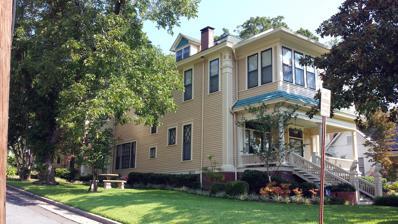
Building: Walter Beauchamp House
Country: United States of America
Year built: 1905
Historic house in Arkansas, United States United States historic place Walter Beauchamp House U.S. National Register of Historic Places U.S. Historic district Contributing property Show map of Arkansas Show map of the United States Location 492 Prospect Ave., Hot Springs, Arkansas Coordinates 34°30′27″N 93°3′37″W / 34.50750°N 93.06028°W / 34.50750; -93.06028 Area less than one acre Built 1905 ( 1905 ) Architectural style Colonial Revival, double-decker-style Part of Quapaw-Prospect Historic District ( ID99000821 ) NRHP reference No. 94000470 Significant dates Added to NRHP May 19, 1994 Designated March 8, 2002 The Walter Beauchamp House is a historic house at 492 Prospect Avenue in Hot Springs, Arkansas .  Built in 1905, it is a "double decker" single-family house, unusual both for its setting on a spacious lot, and for the style, which is generally uncommon in Hot Springs.  Houses of this type are typically found on narrow lots in densely-built urban areas and have two units; this one is set on a larger lot similar to others in the neighborhood and has a single large unit.  Walter Beauchamp, the builder, was a conductor on the Chicago, Rock Island and Pacific Railroad . The house was listed on the National Register of Historic Places in 1994. See also National Register of Historic Places listings in Garland County, Arkansas References